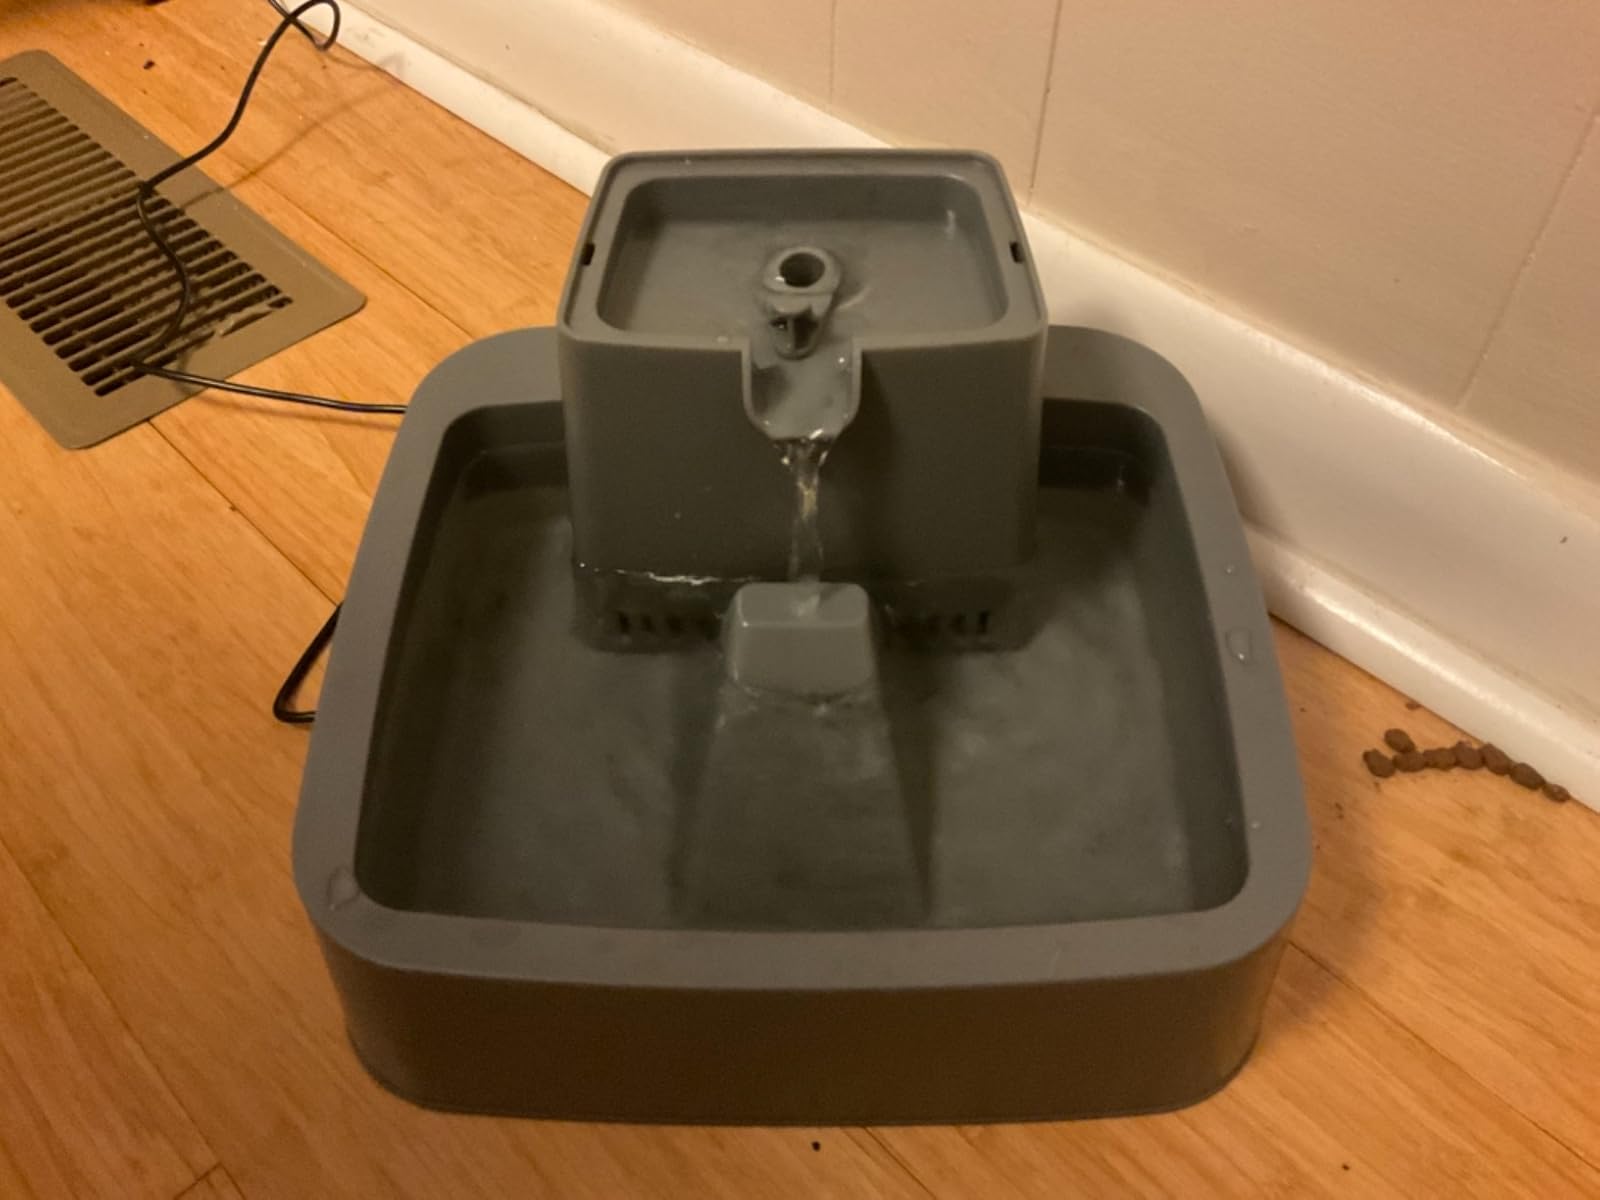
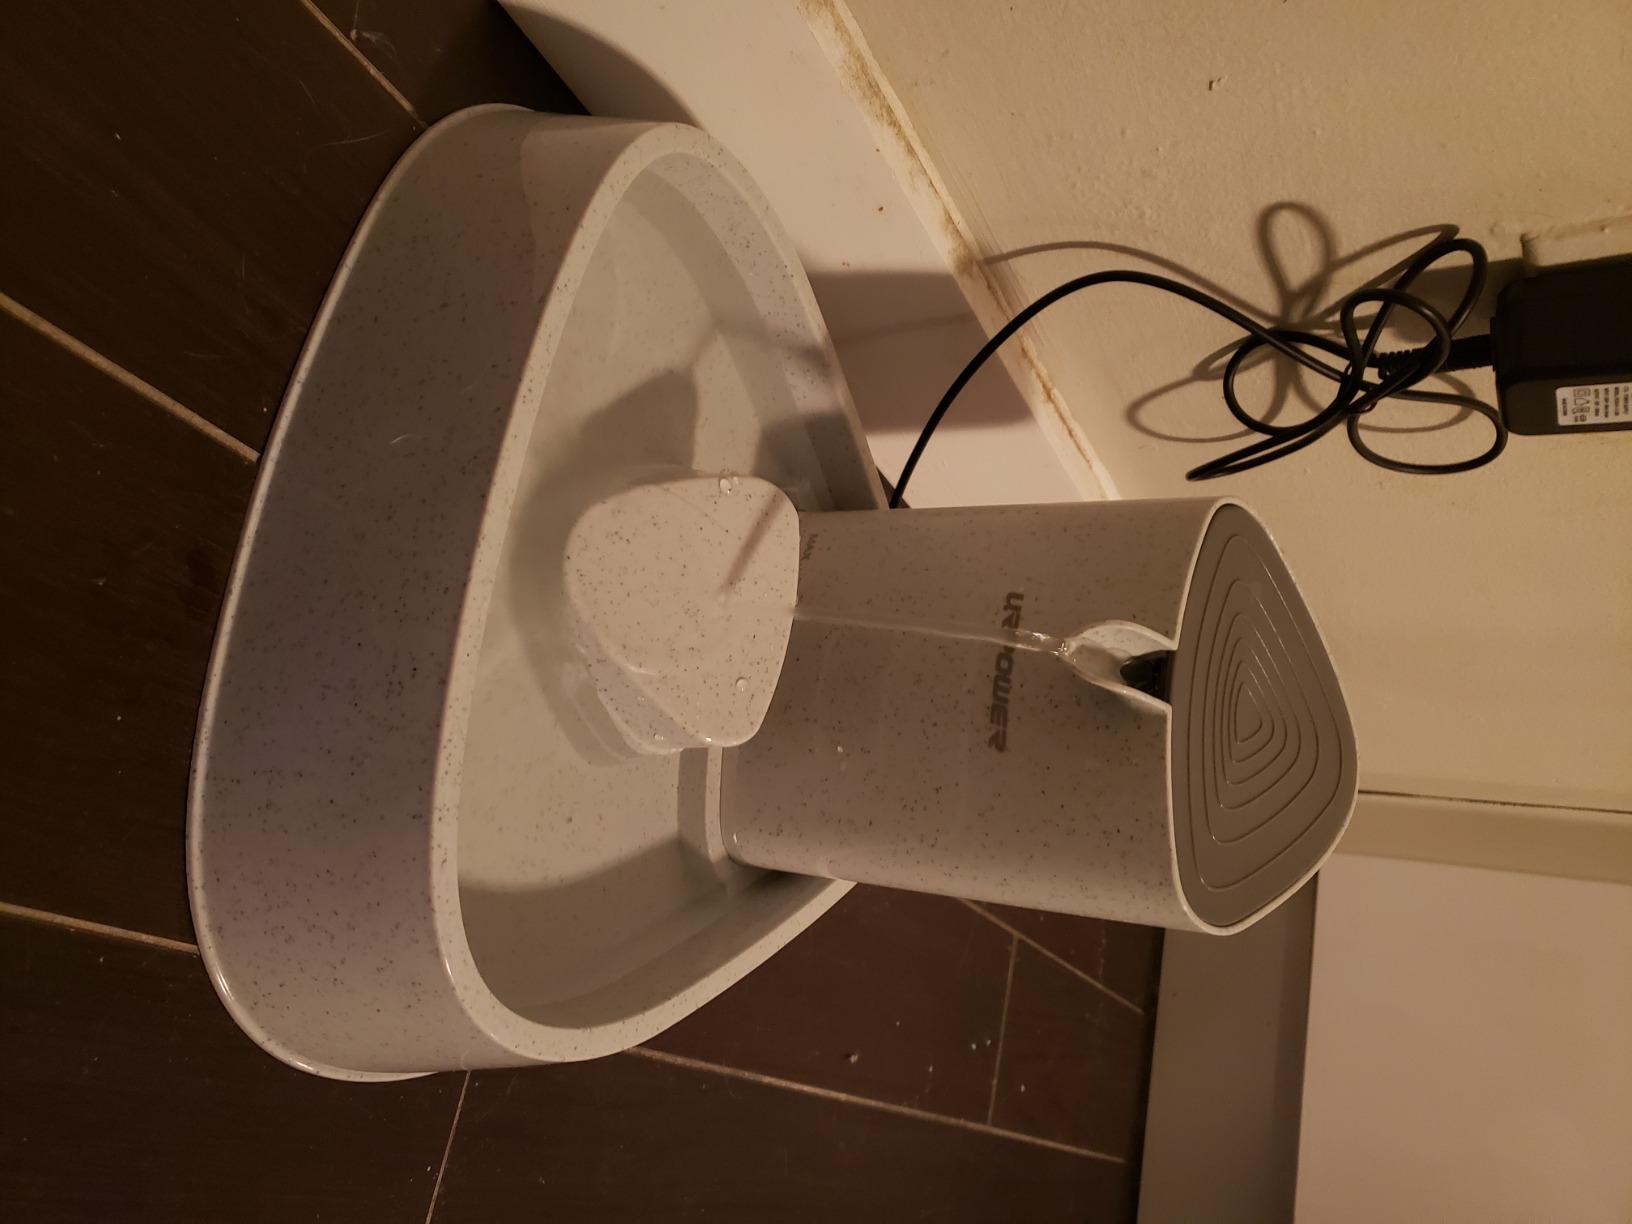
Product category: items_bowl
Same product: no